History of the Peloponnesian War

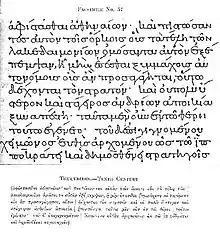
10th-century minuscule manuscript of Thucydides's "History"

The History of the Peloponnesian War is a historical account of the Peloponnesian War (431–404 BC), which was fought between the Peloponnesian League (led by Sparta) and the Delian League (led by Athens). The account, apparently unfinished, does not cover the full war, ending mid-sentence in 411. It was written by Thucydides, an Athenian historian who also served as an Athenian general during the war. His account of the conflict is widely considered to be a classic and regarded as one of the earliest scholarly works of history. The "History" is divided into eight books.